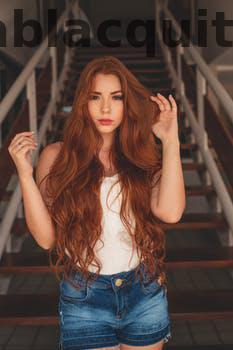
Label: Watermark